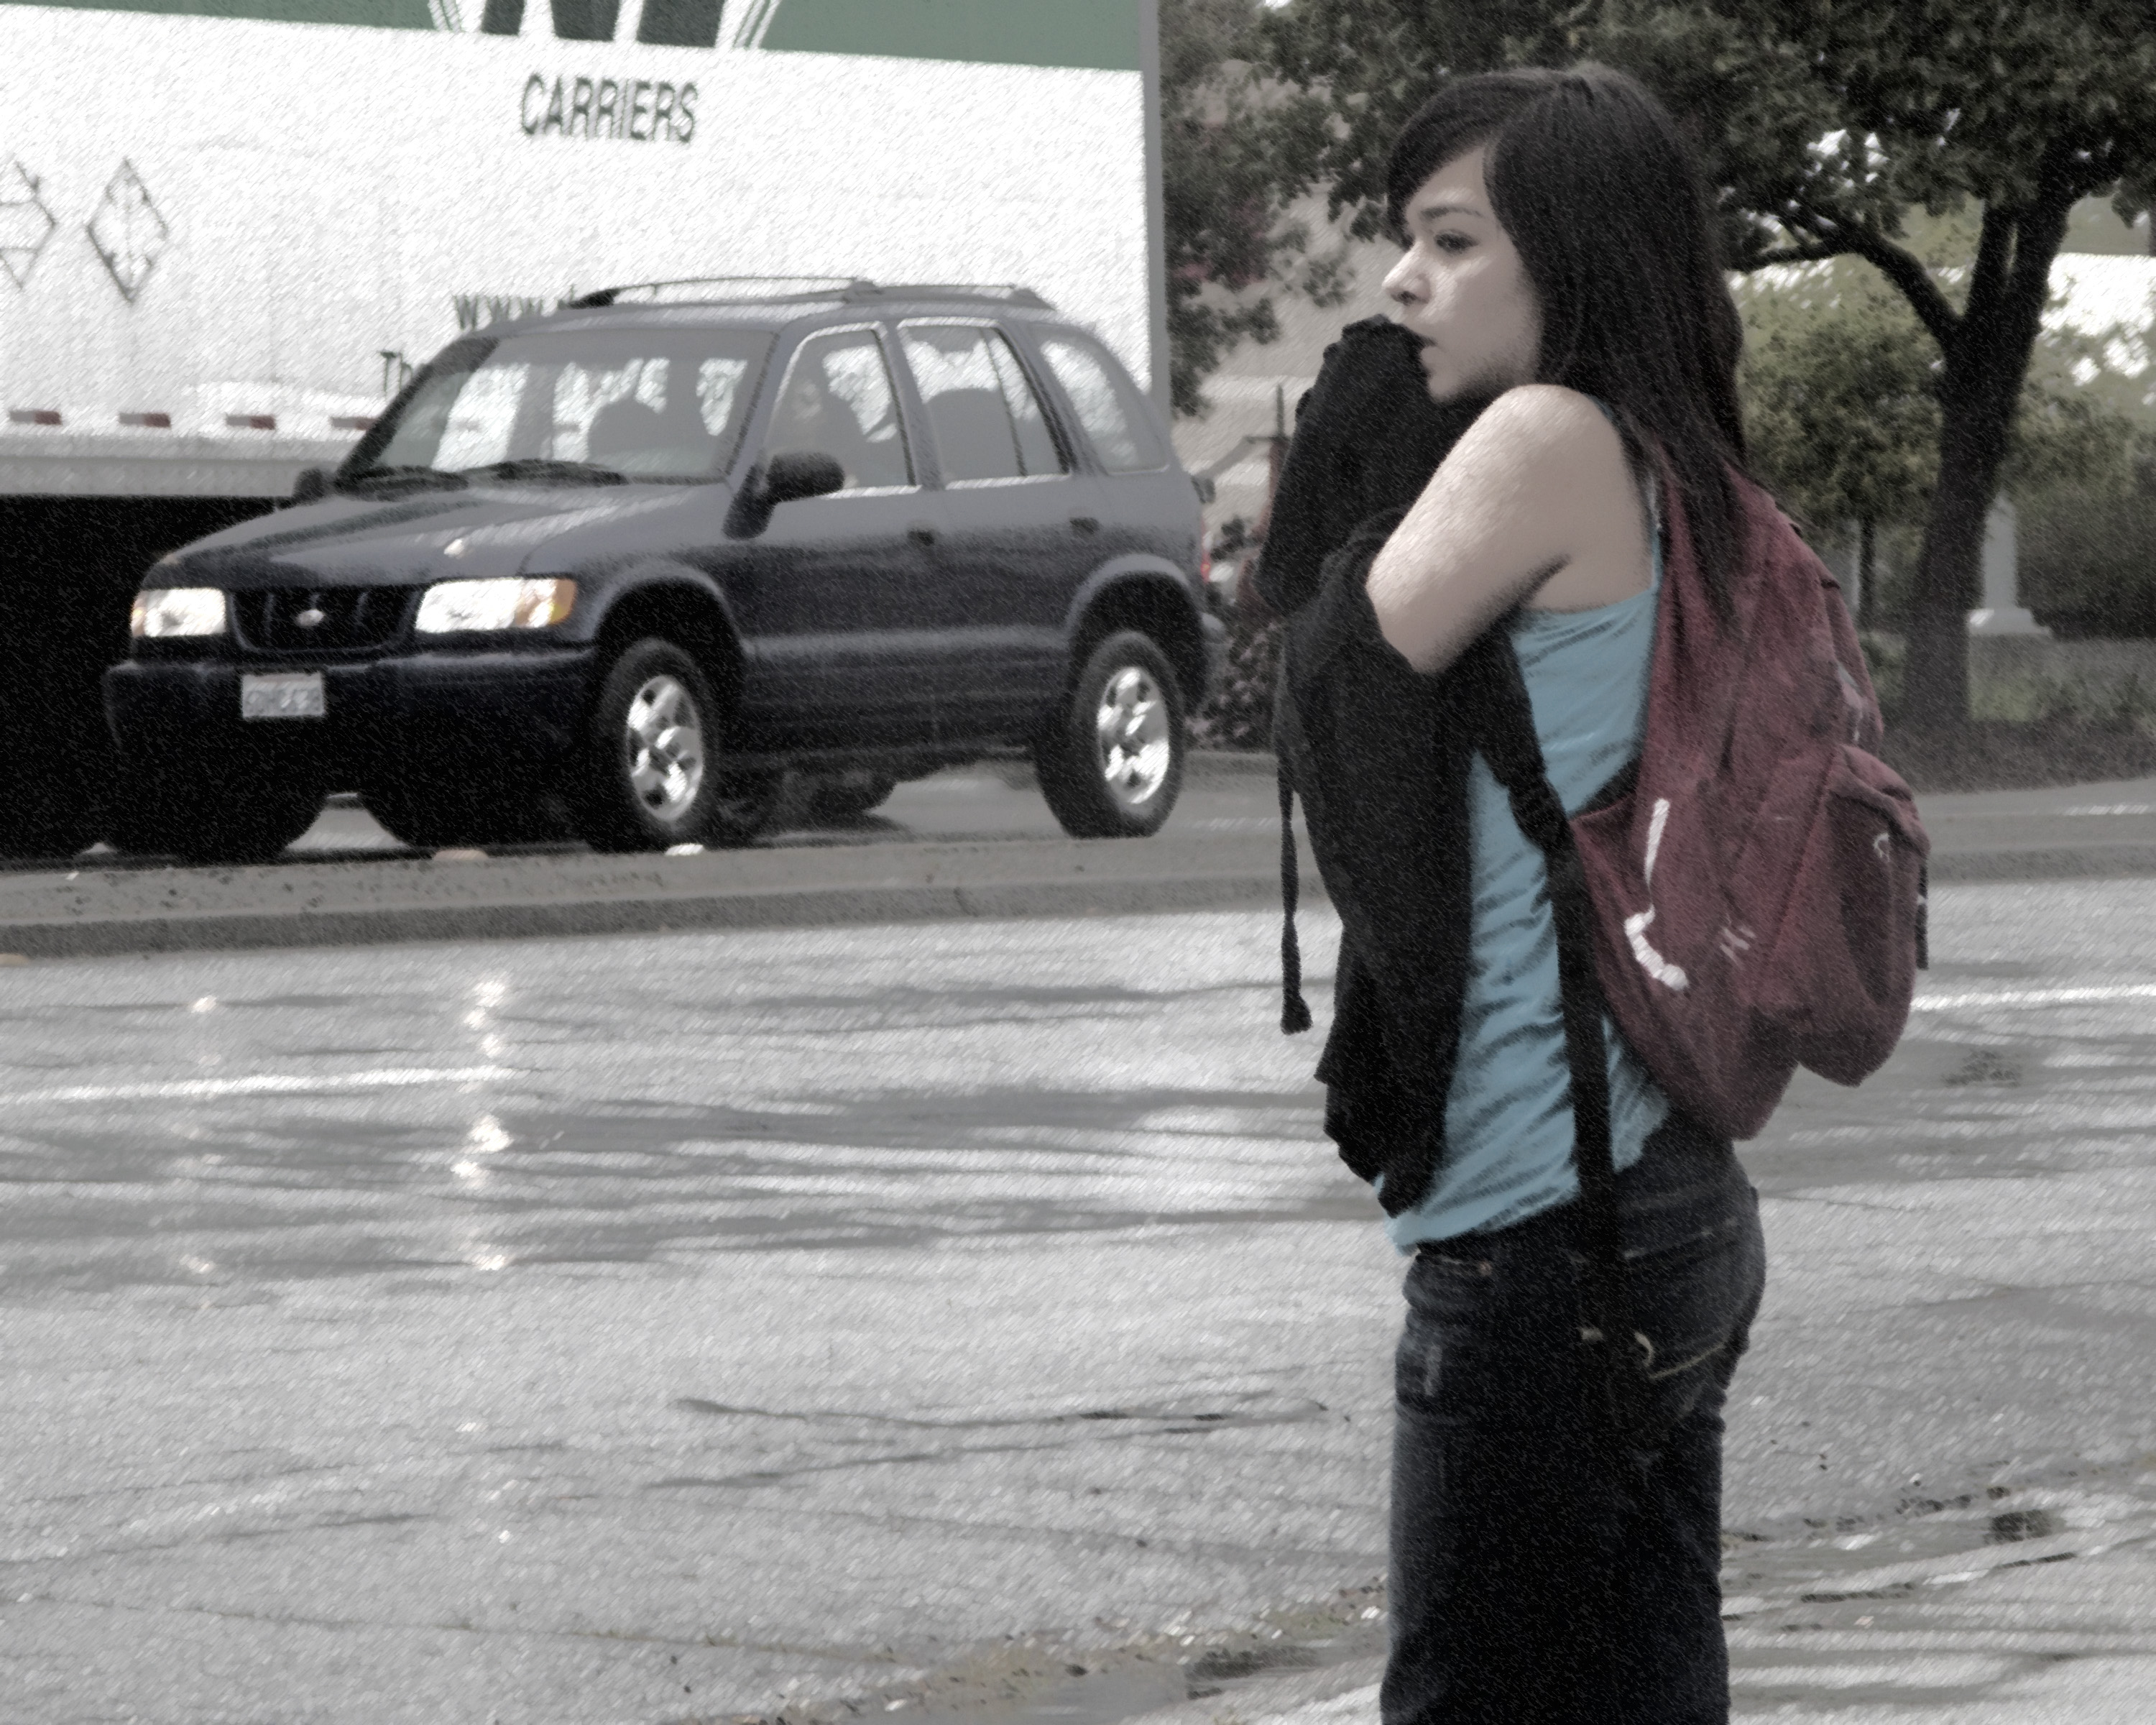
pedestrian, person, snow, rain, weather, california, sacramento, interaction, human action